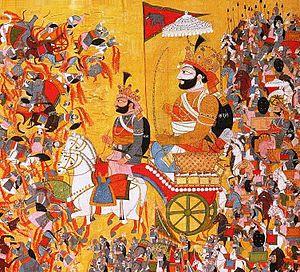
Karna est l'un des principaux héros de l'épopée indienne du Mahābhārata. Il est le fils de Kunti et de Sūrya le dieu du soleil. Il est l'un des plus proches amis de Duryodhana, l'un des 100 Kauravas.
Sūta, terme sanskrit transcrit सूत en devanagari et sūta en IAST, désigne dans la littérature épique et puranique indienne à la fois des bardes chantres des rois et des dieux et une caste mixte inférieure dont le fils conduisent le plus souvent les chars des guerriers. La difficile conciliation de ces deux définitions très éloignées dans les mêmes textes antiques est à l'origine d'importantes discussions parmi les sanskristes modernes. Elle n'ont pas permis d'apporter un éclairage définitif sur le sens du mot qui est dès lors sujet à interprétations.